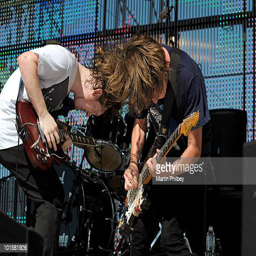
person and musical artist perform on stage at festival